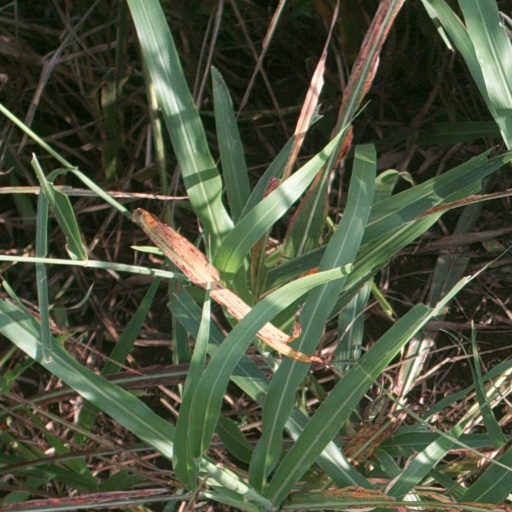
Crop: sorghum